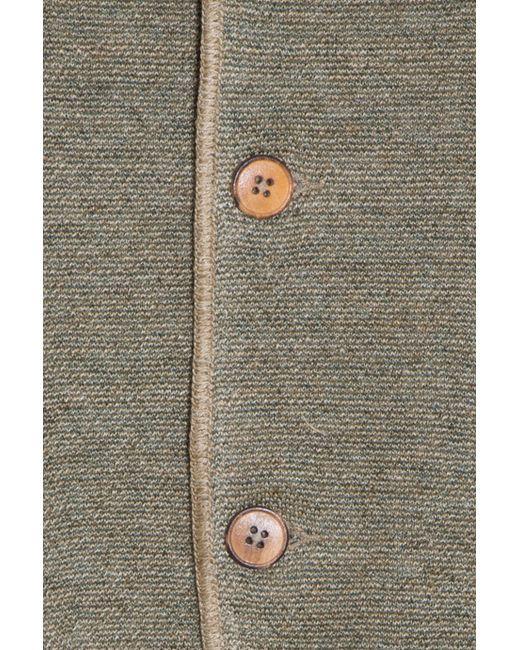
Dickes graues Herrenmaterial mit braunem Knopf